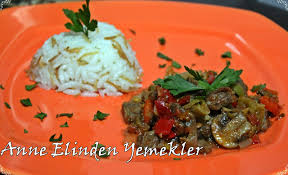
Yemek: et_sote